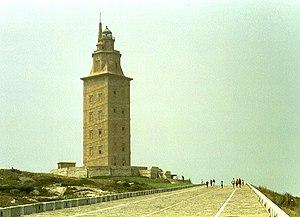
La Galice est une communauté autonome avec un statut de nation historique, située à l'extrémité nord-ouest de l'Espagne. Elle est entourée par la principauté des Asturies, la Castille-et-León, le Portugal, l'océan Atlantique et la mer Cantabrique. Elle recouvre une superficie de 29 574 km² et sa population est estimée à 2 765 940 habitants en 2013.